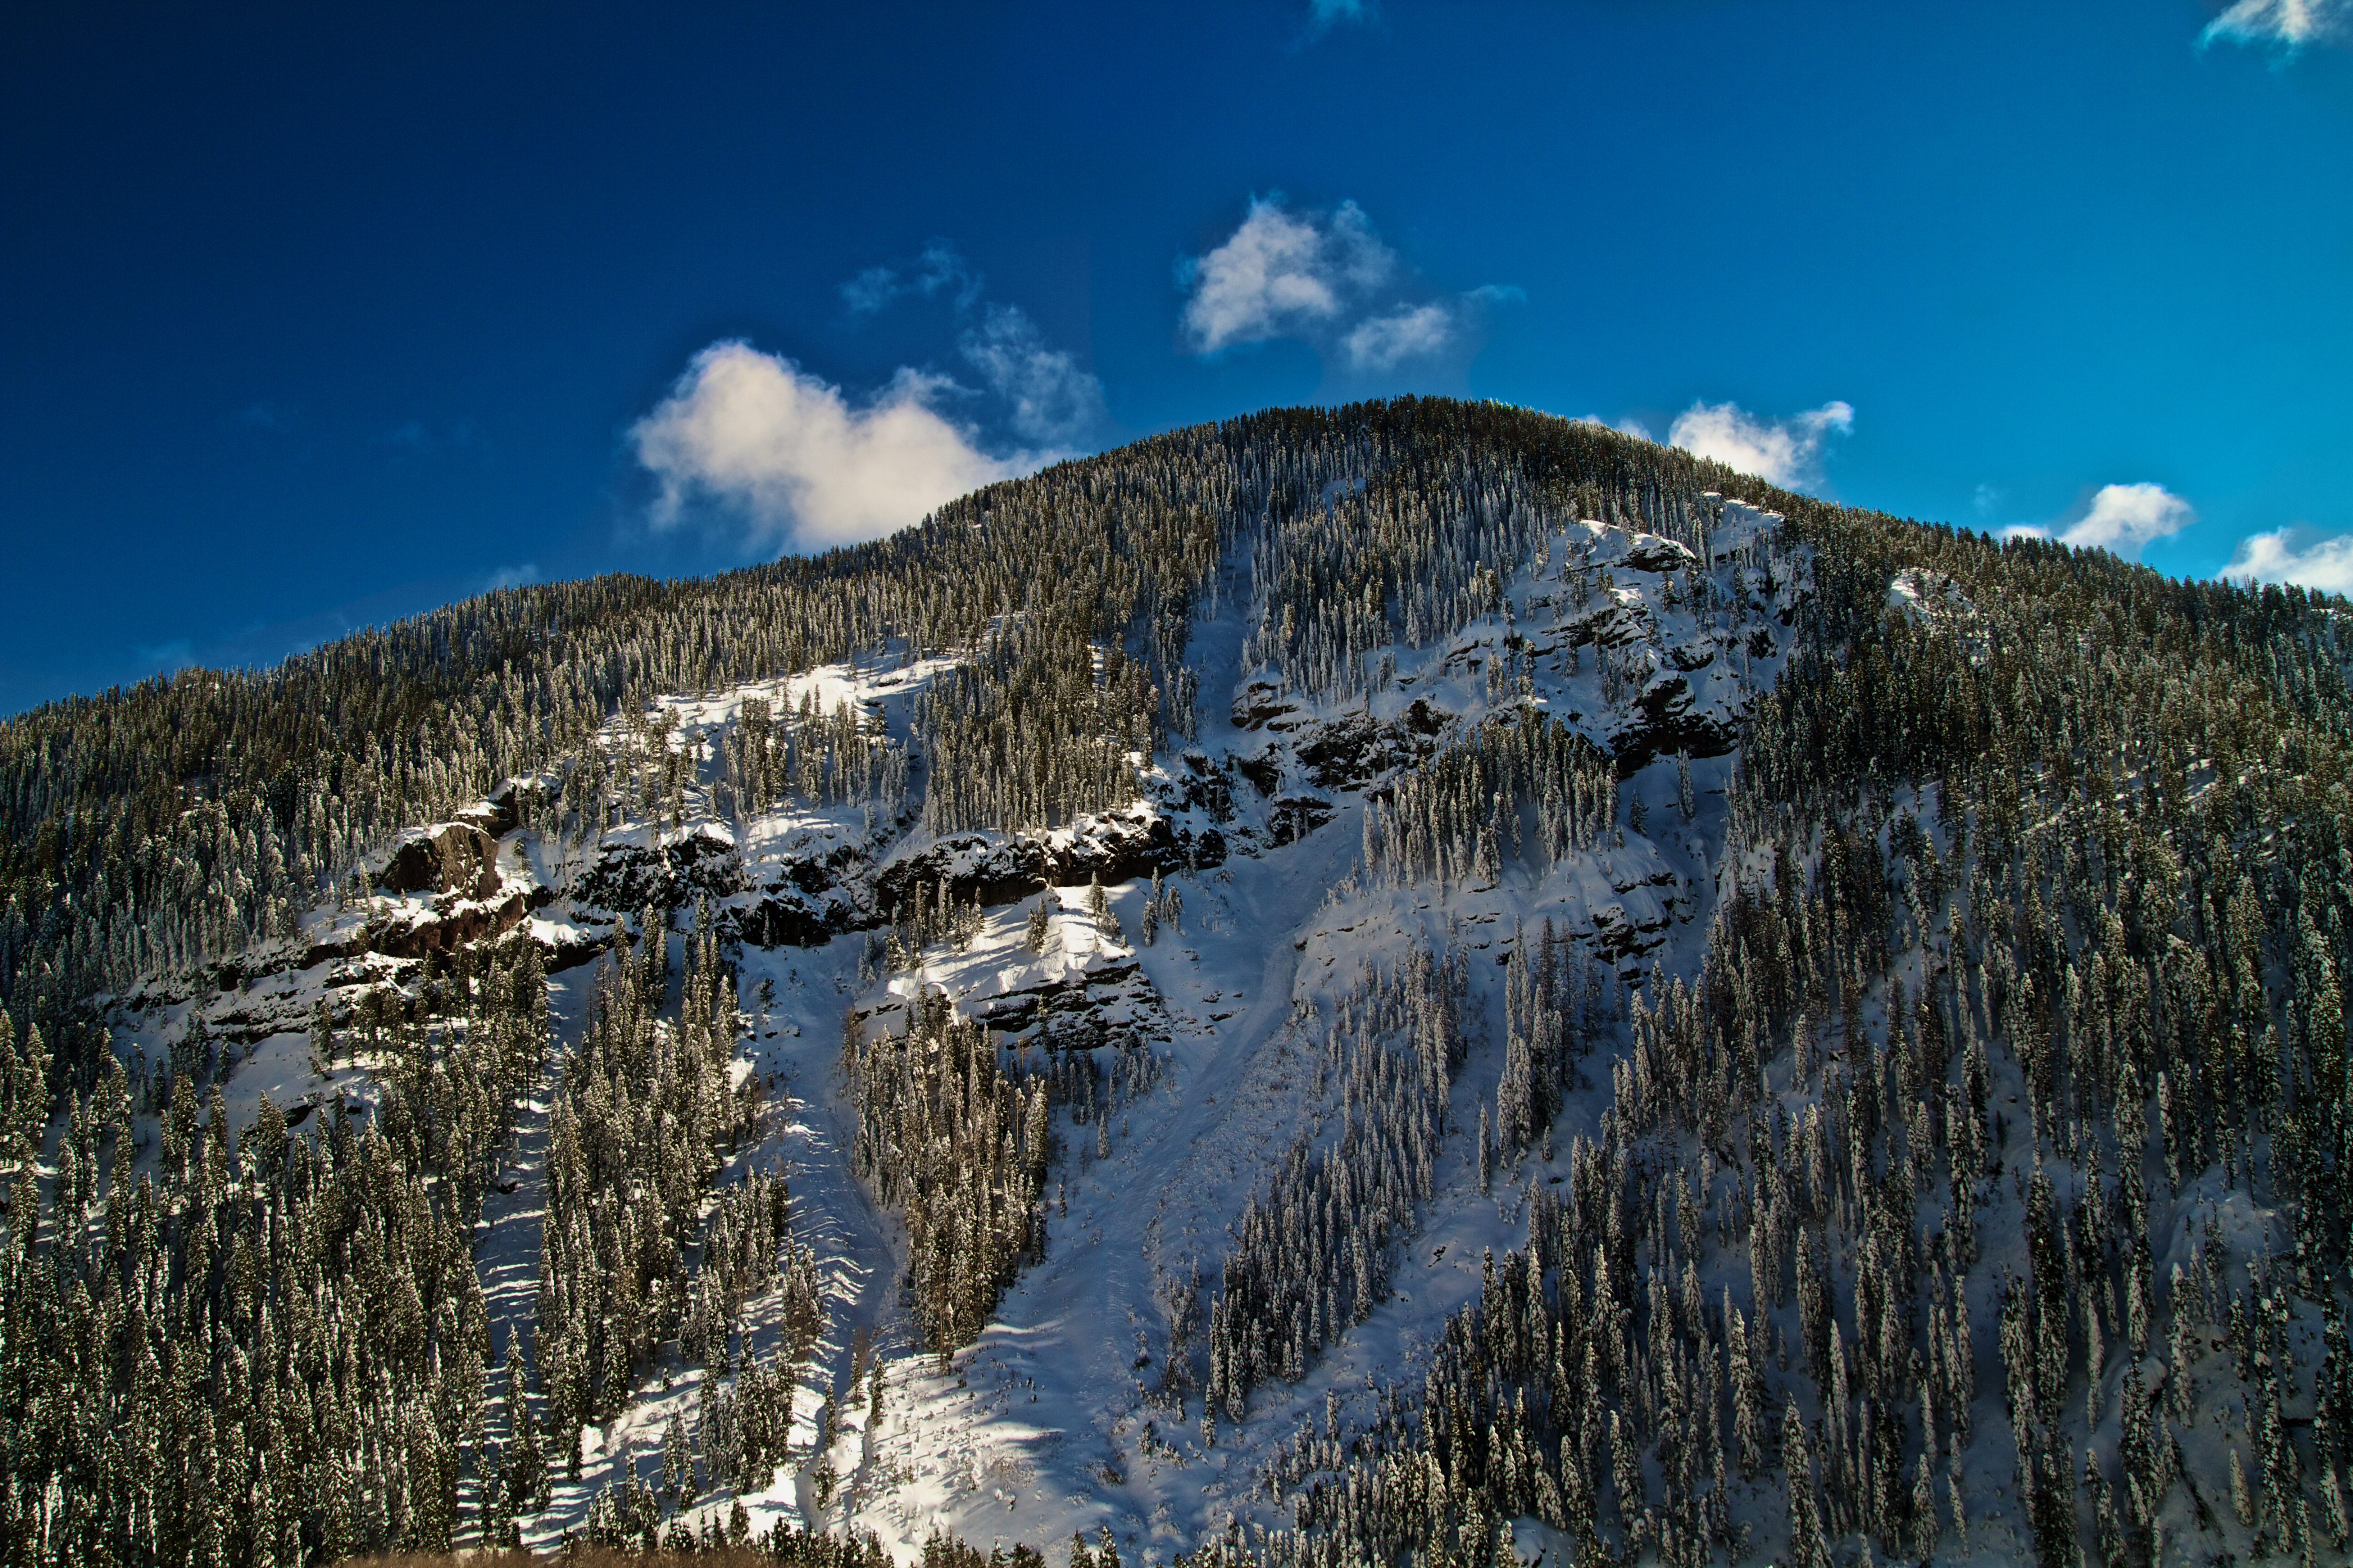
landscape, tree, nature, wilderness, mountain, snow, winter, cloud, sky, frost, mountain range, cliff, ice, natural, canon, weather, frozen, terrain, season, ridge, summit, eos, colorado, mountains, alps, canon7d, 7d, tamron1750, landform, geographical feature, mountainous landforms, geological phenomenon